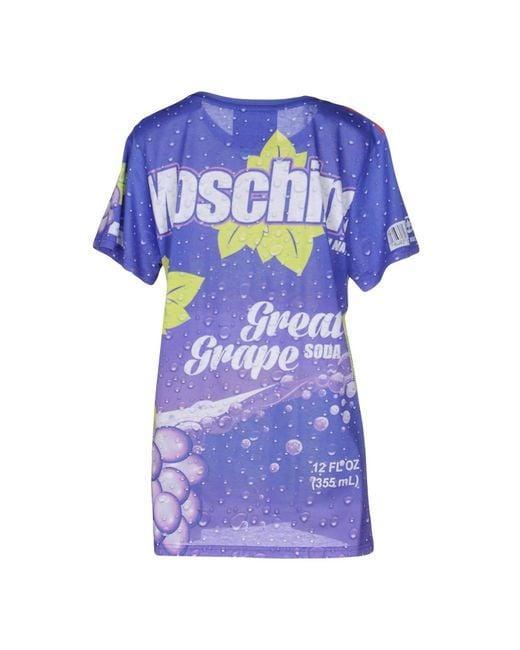
Kurzarm Rundhals bedrucktes lila T-Shirt